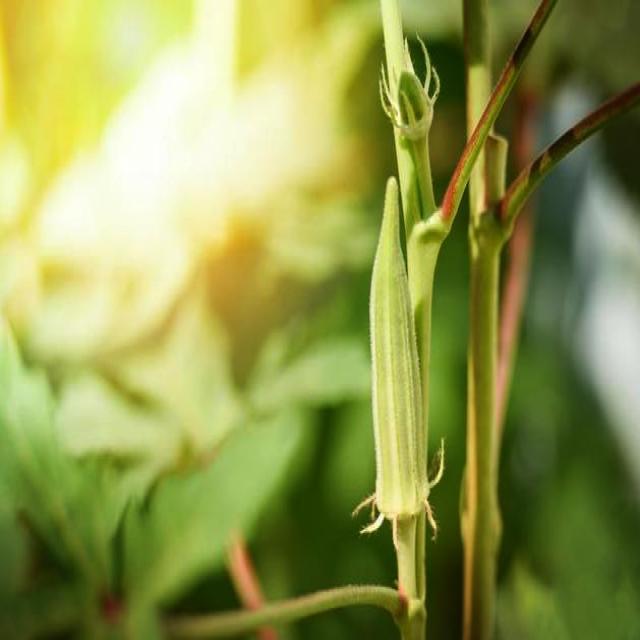
Label: Over-mature